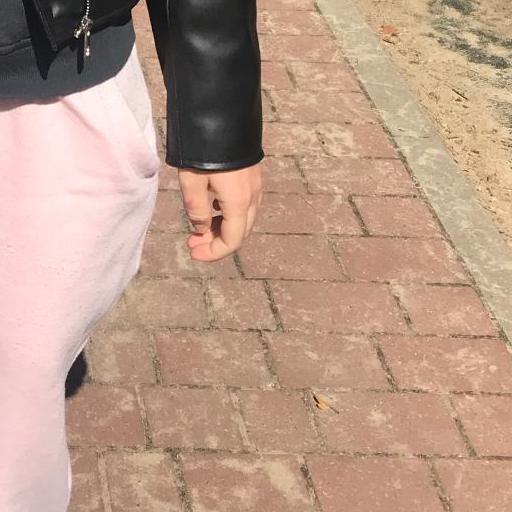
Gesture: no_gesture